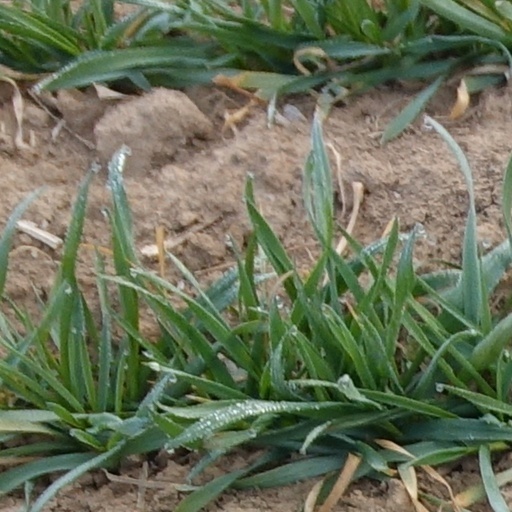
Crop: wheat